Mór Perczel

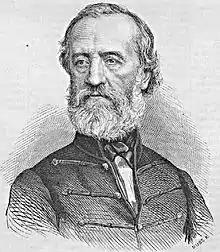
An engraving by Károly Rusz in the ("Sunday News") of 25 August 1867

Sir Mór Perczel de Bonyhád (11 November 1811, Bonyhád, Tolna county – 23 May 1899, Bonyhád), was a Hungarian landholder, general, and one of the leaders of the Hungarian Revolution of 1848.